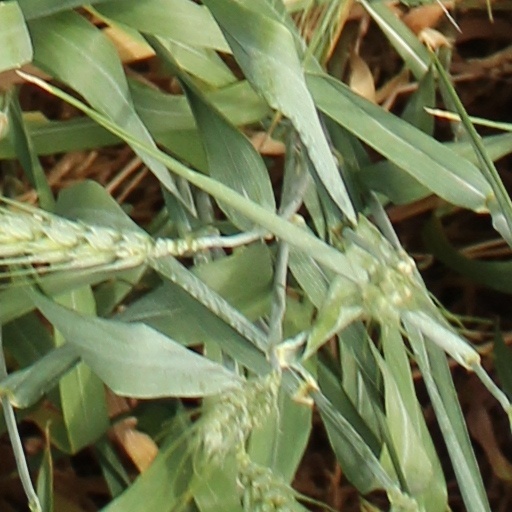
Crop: wheat